Sekiya Station (Nara)

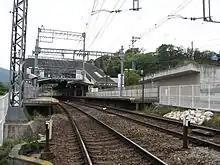
Sekiya Station in 2007

is a passenger railway station located in the city of Kashiba, Nara Prefecture, Japan. It is operated by the private transportation company, Kintetsu Railway.